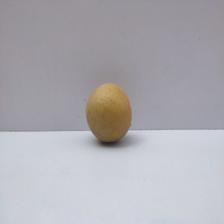
Size: Medium